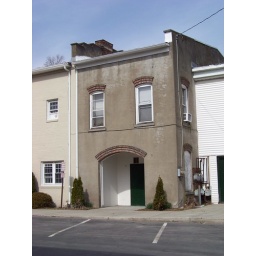
Just a building with a face in my town.